María Corbera

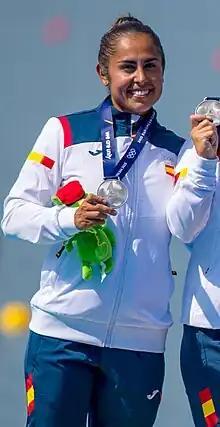

María Corbera Muñoz (born 20 November 1991) is a Spanish sprint canoeist.